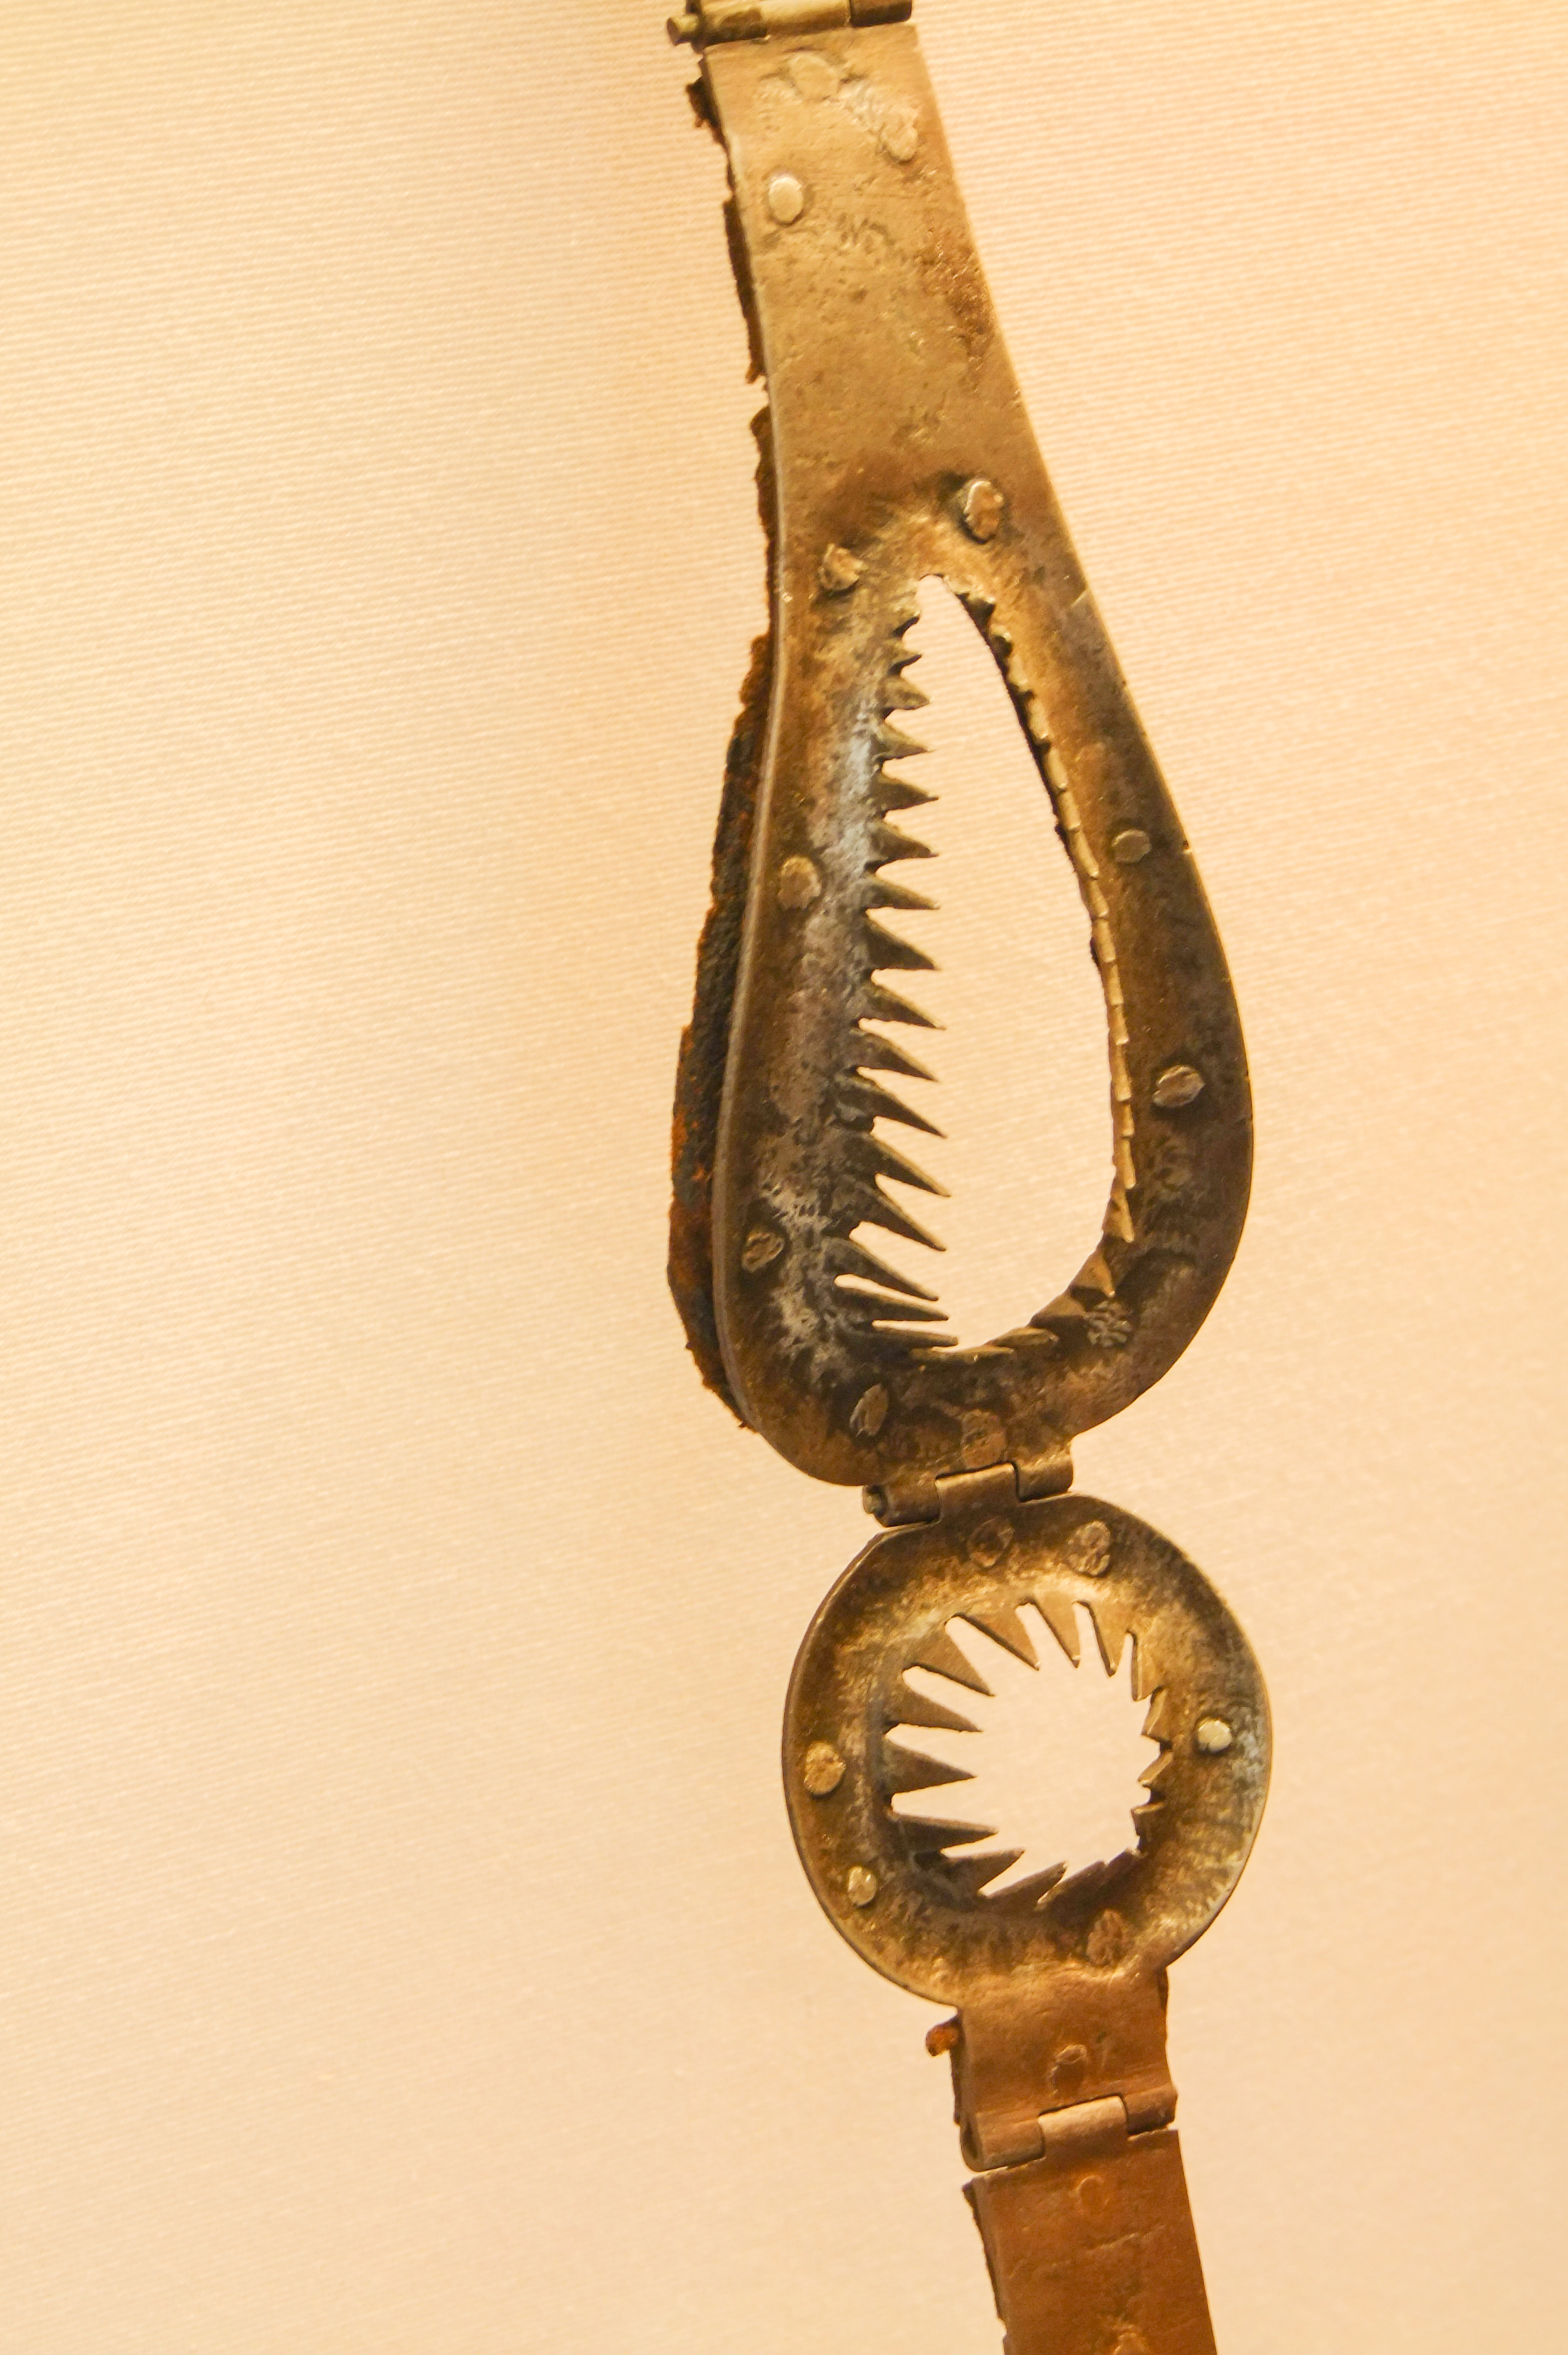
ancient, brown, castle, closeup, cruel, danger, death, historical, horror, hurt, inquisition, instrument, instruments, lifestyles, medieval, middle, object, old, pain, penetrating, prison, punishment, rust, scary, steel, suffer, suffering, table, terrible, tool, torment, torture, trapped, brass, metal, sabre, cold weapon, sword